Sophie Amalie of Brunswick-Calenberg

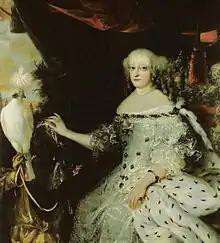
Portrait by Abraham Wuchters,

Sophie Amalie of Brunswick-Calenberg (24 March 1628 – 20 February 1685) was Queen of Denmark and Norway as the consort of the King Frederick III of Denmark. She is known for her political influence, as well as for her cultural impact: she acted as the adviser of her husband, and introduced ballet and opera to Denmark.